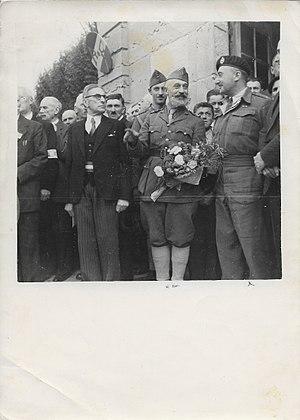
Edmond Proust (colonel Chaumette), le major Whitty commandant la mission interalliés Jedburgh Harold. devant la mairie de Saint-Maixent en septembre 1944. Centre Régional Résistance &amp
Edmond Proust, né le 20 octobre 1894 à Chenay et mort le 27 novembre 1956, est un instituteur, un chef de la Résistance et l'un des fondateurs de la MAIF.